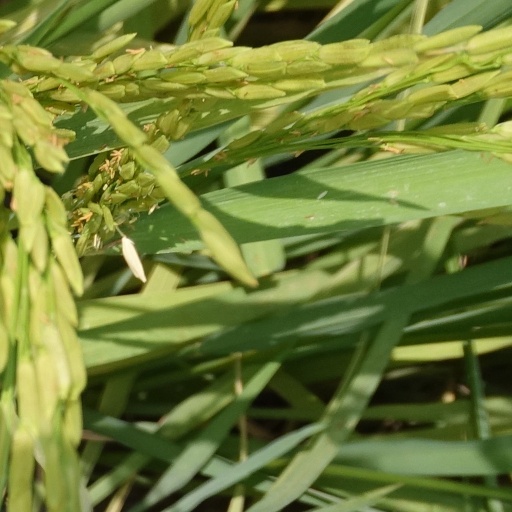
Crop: rice